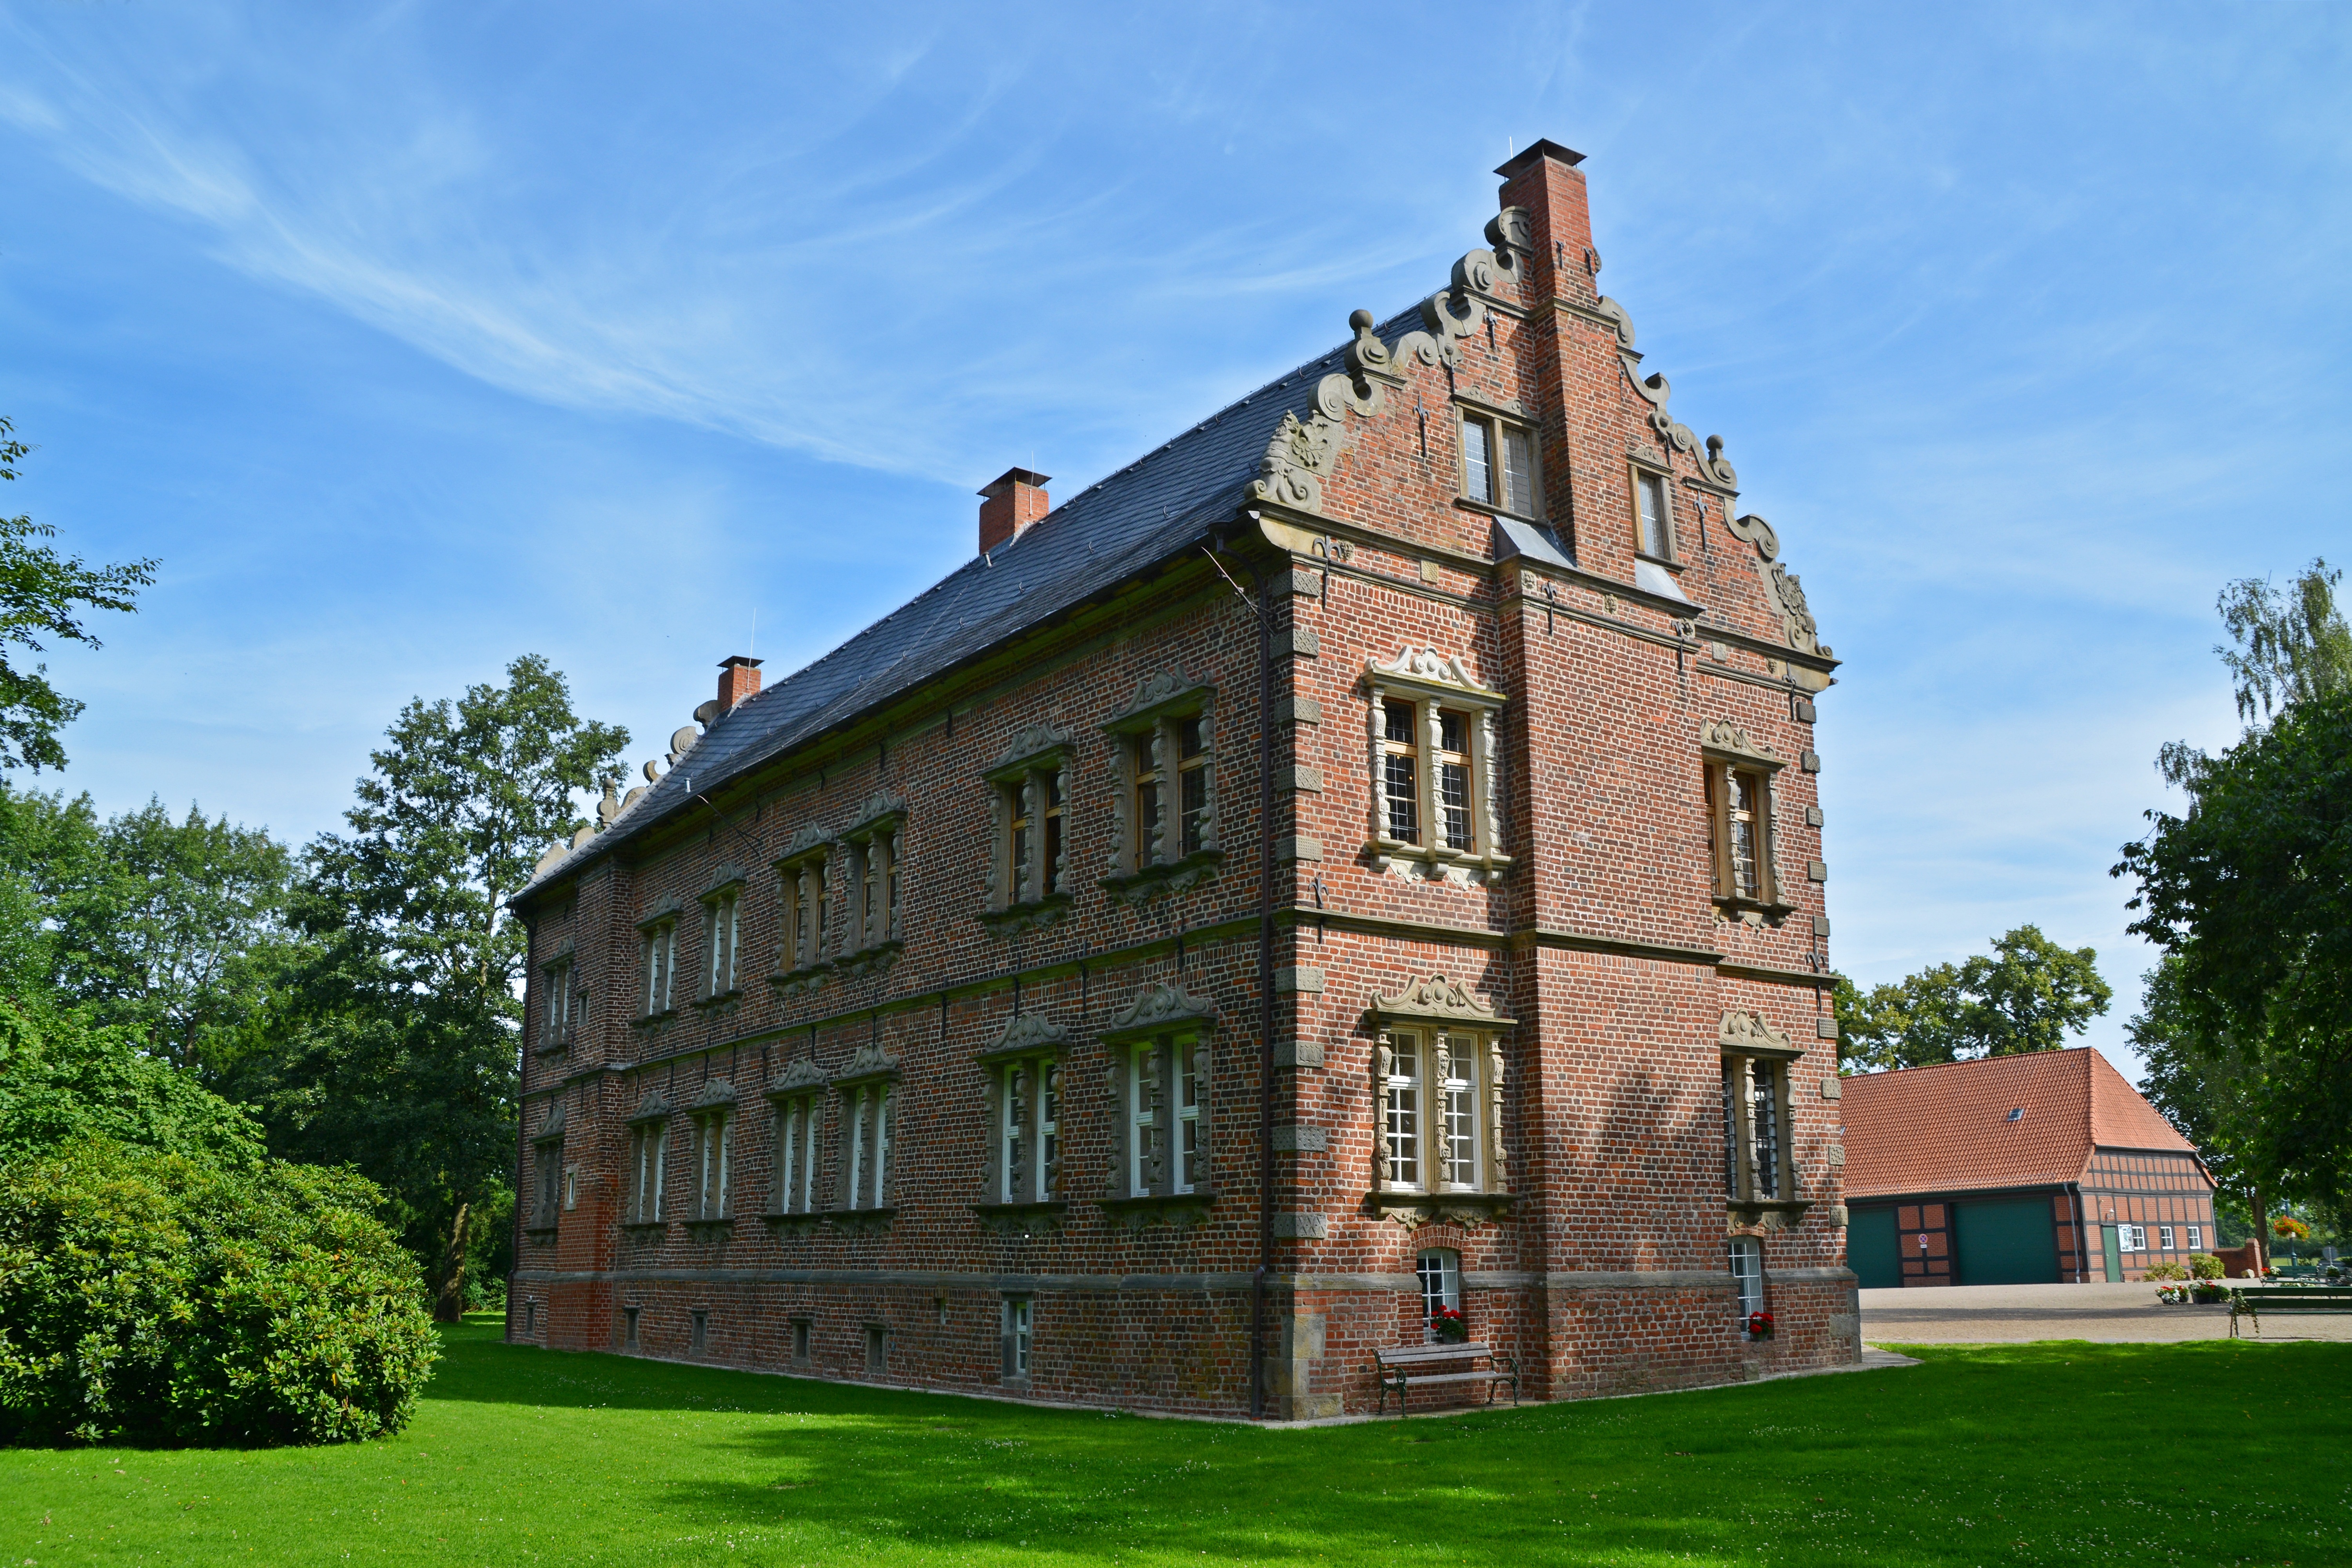
architecture, house, building, chateau, castle, facade, old building, estate, historically, manor house, stately home, family farm